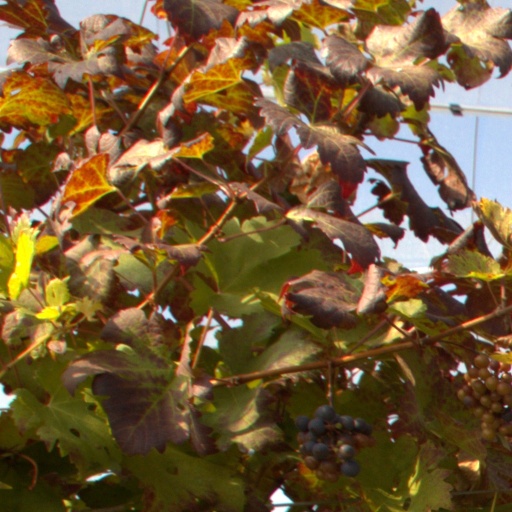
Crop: grape